John Henderson Jr.

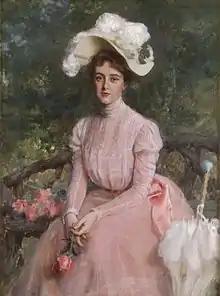
Angelica Schuyler Crosby Henderson, portrait by William Thorne

In 1903, he married Angelica Schuyler Crosby of New York in Jefferson County, West Virginia. She was the daughter of Harriet (née Van Rensselaer) Crosby and John Schuyler Crosby, the 5th Governor of the Montana Territory, and the paternal granddaughter of Clarkson F. Crosby and Angelica (née Schuyler) Crosby (a relative of U.S. Senator and noted Revolutionary War General Philip Schuyler), and the great-great-granddaughter of William Floyd, a signer of the United States Declaration of Independence. Through her mother, she was the granddaughter of General Stephen Van Rensselaer IV, who was the last patroon of Rensselaerwyck and the son of Stephen Van Rensselaer III. Together, they were the adoptive parents of Beatrice Van Rensselaer Henderson (1906–1992), who was married to Joseph Wholean (1894–1971) in 1926.